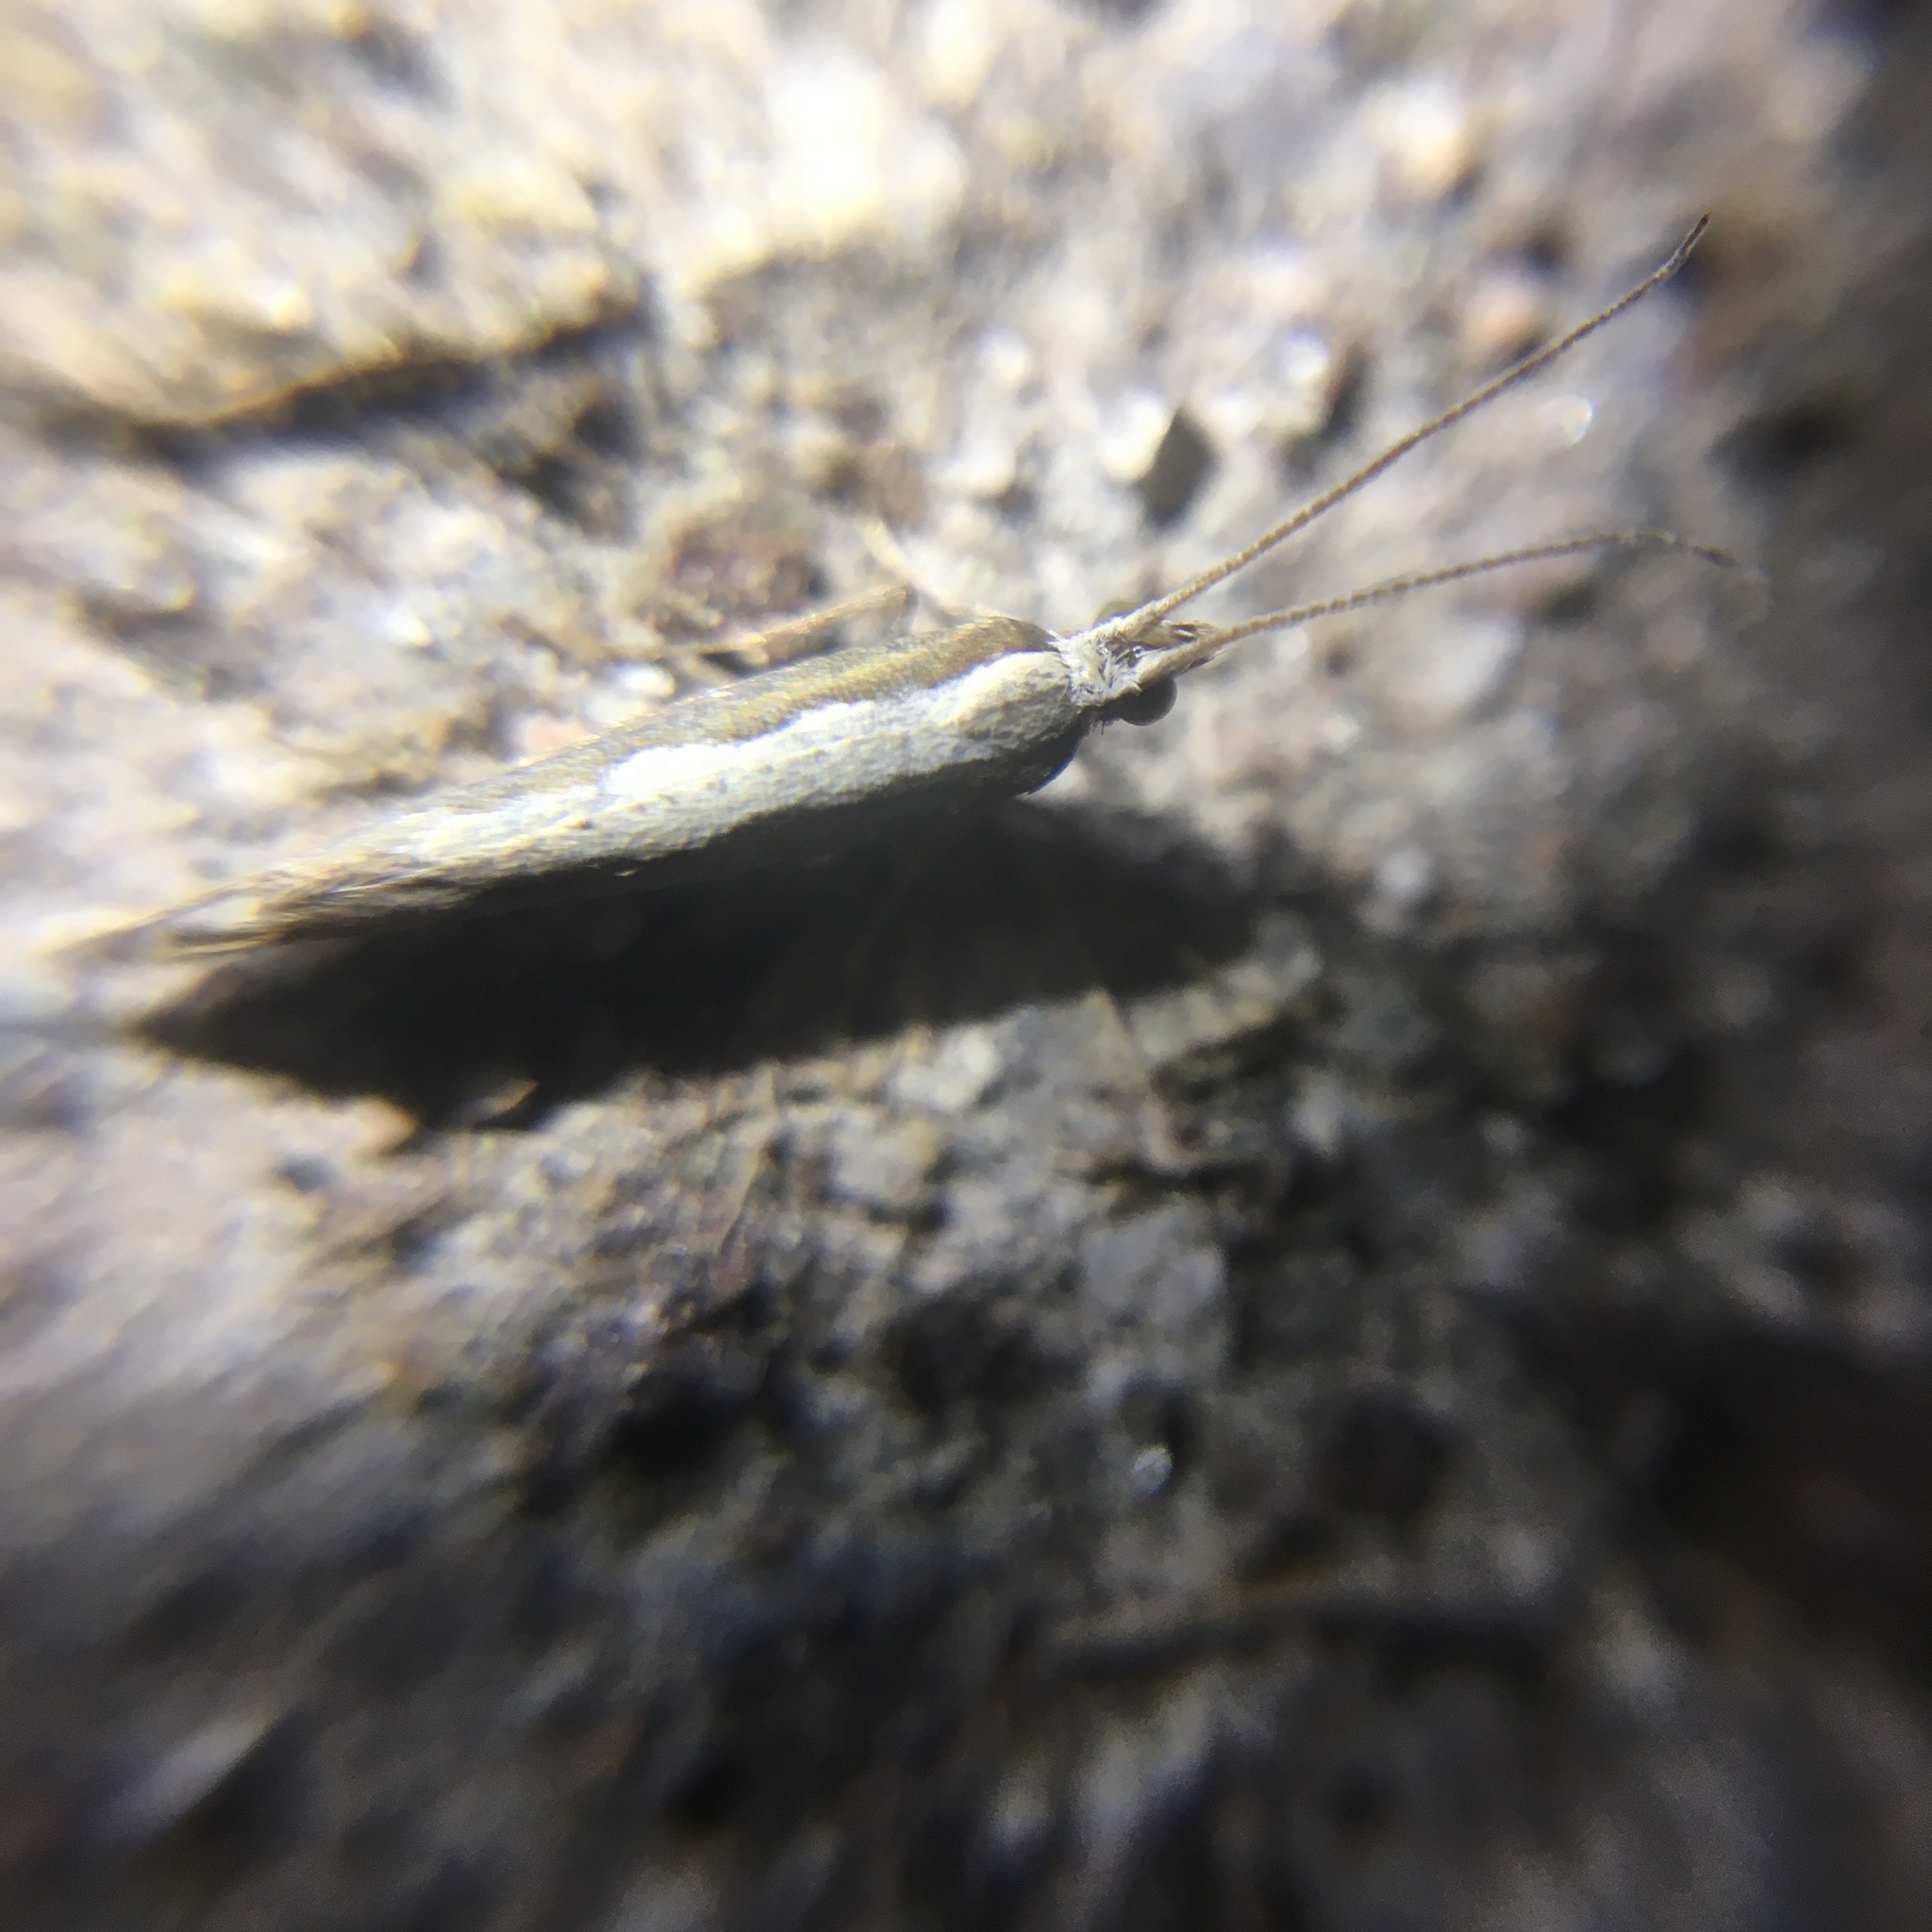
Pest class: diamondback_moth